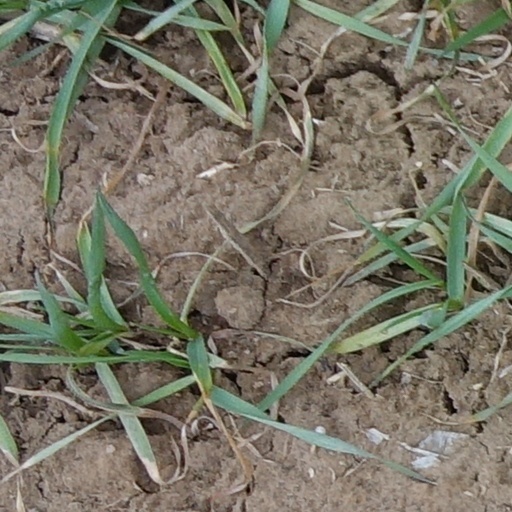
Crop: wheat